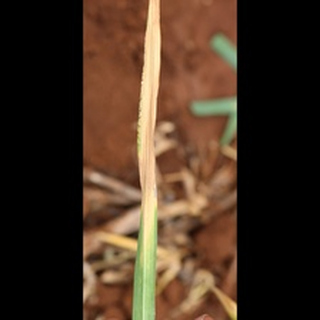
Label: wheat_leaf_blight